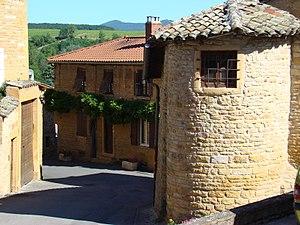
Pierres dorées à Pouilly-le-Monial
Pouilly-le-Monial est une ancienne commune française, située dans le département du Rhône en région Auvergne-Rhône-Alpes. Elle a disparu depuis sa fusion, au 1ᵉʳ janvier 2017 avec la commune de Liergues pour former la nouvelle commune de Porte des Pierres Dorées.
Porte des Pierres Dorées est une commune nouvelle française située dans le département du Rhône, en région Auvergne-Rhône-Alpes.